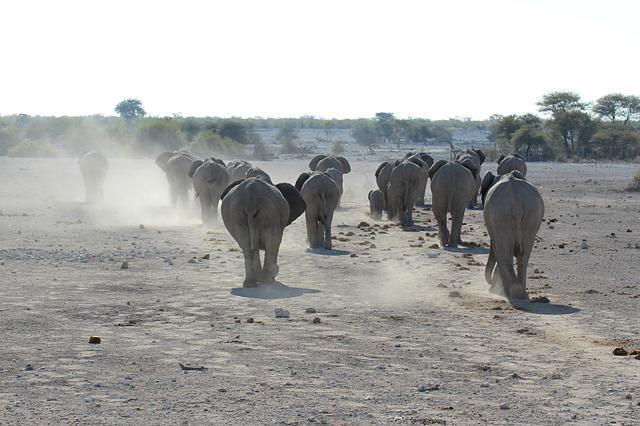
elephant